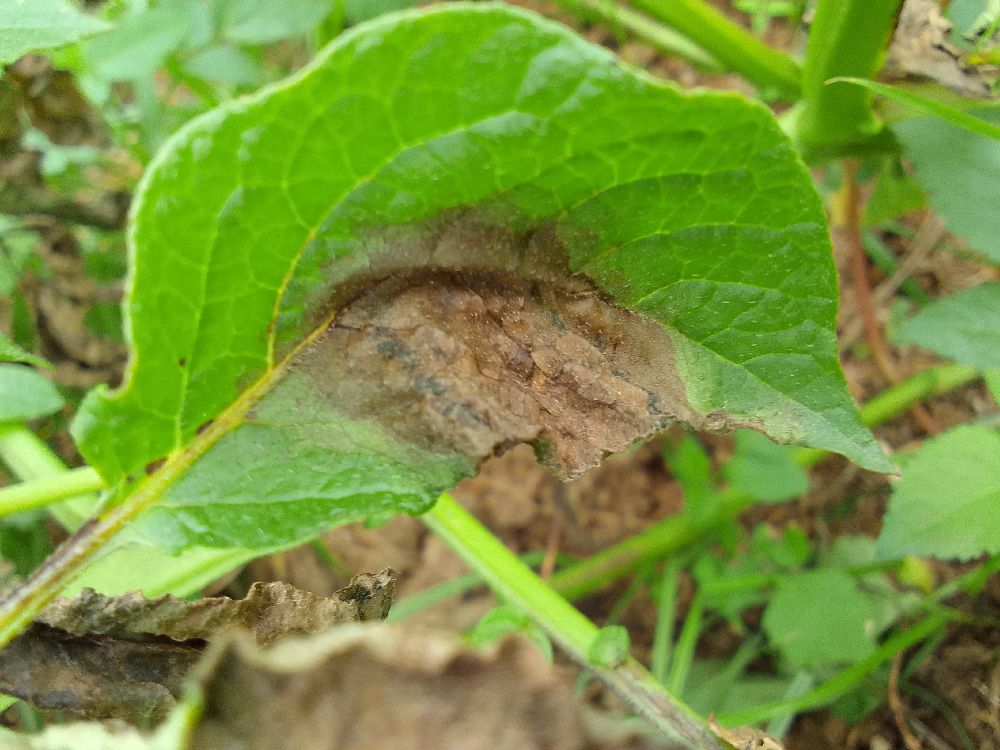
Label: Late blight